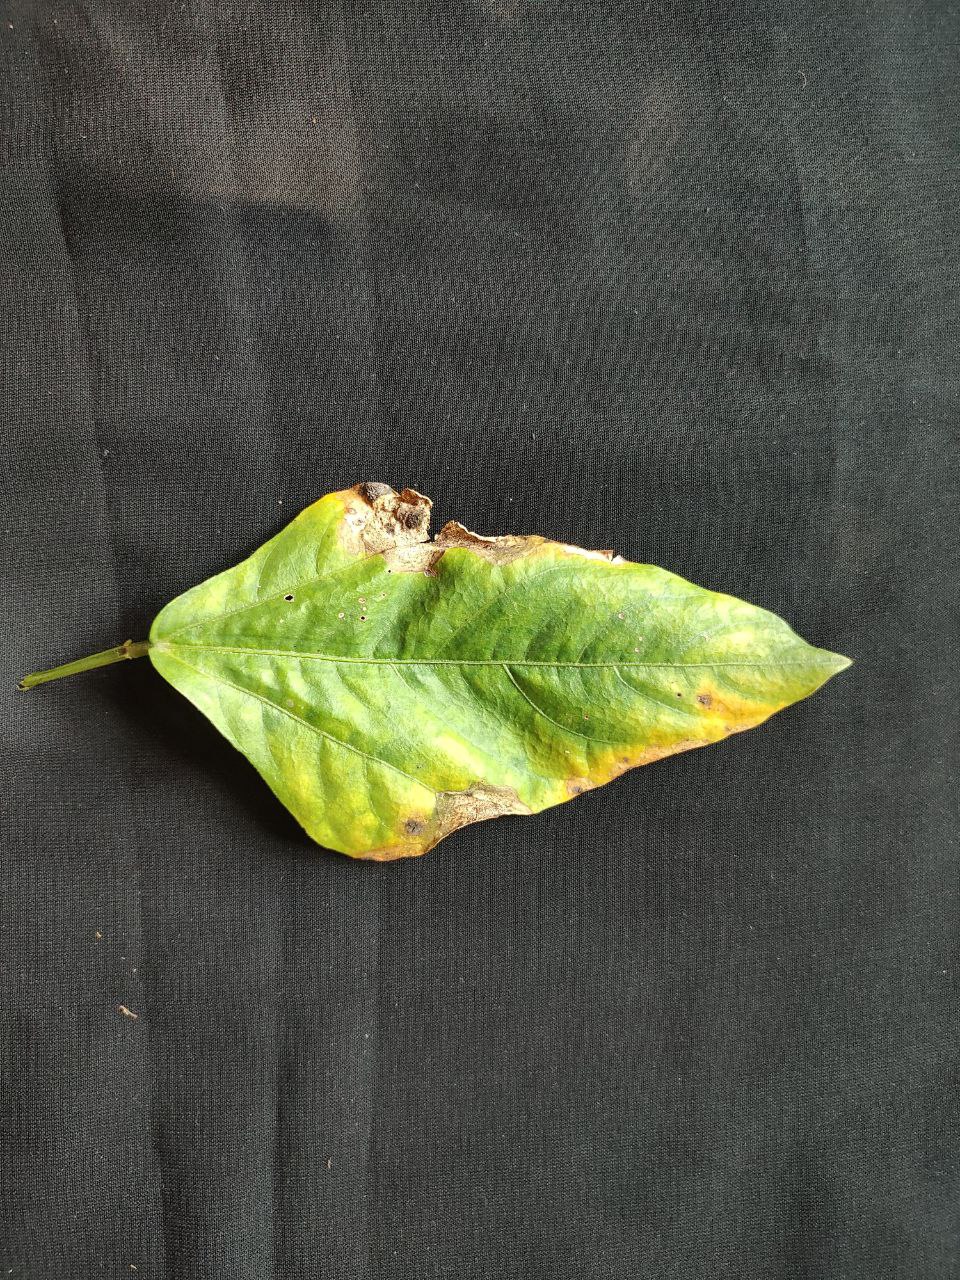
Crop: cowpea
Leaf condition: Bacterial wilt